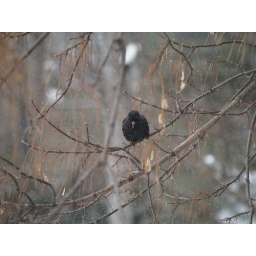
A tree in front of my bedroom ..